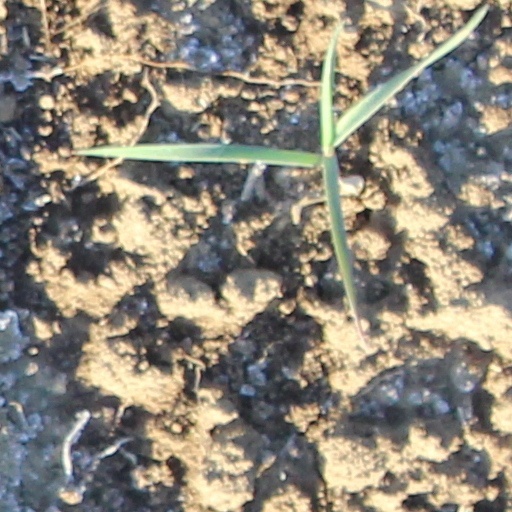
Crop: wheat